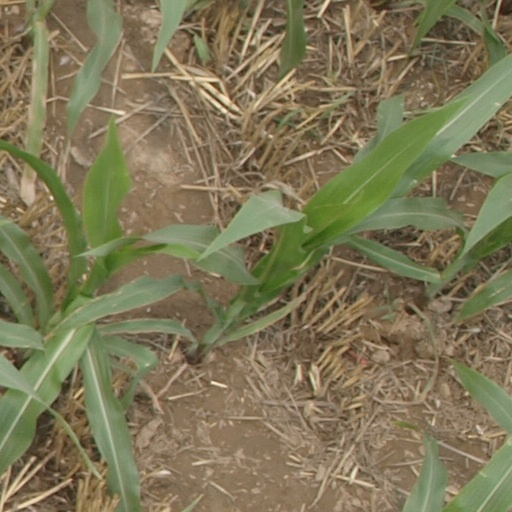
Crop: maize; corn